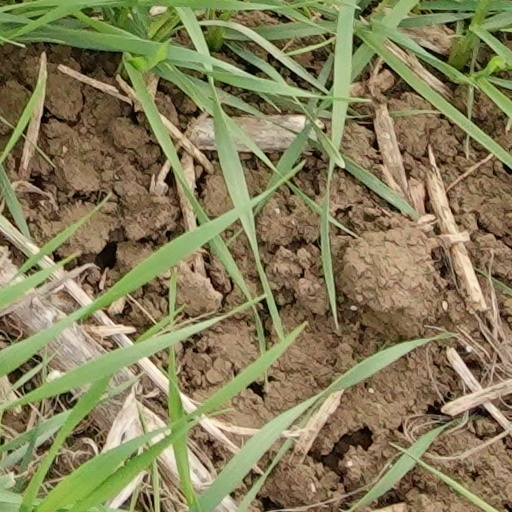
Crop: wheat